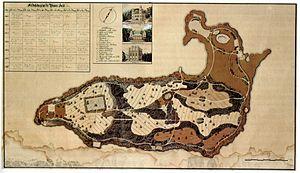
L'île aux Paons est une île situé à Berlin-Wannsee. Visible du Nouveau Jardin de Potsdam, elle fut acquise par le roi Frédéric-Guillaume II de Prusse en 1793, permettant au souverain, amateur de promenades en barque, de disposer d'un nouveau but d'excursion.